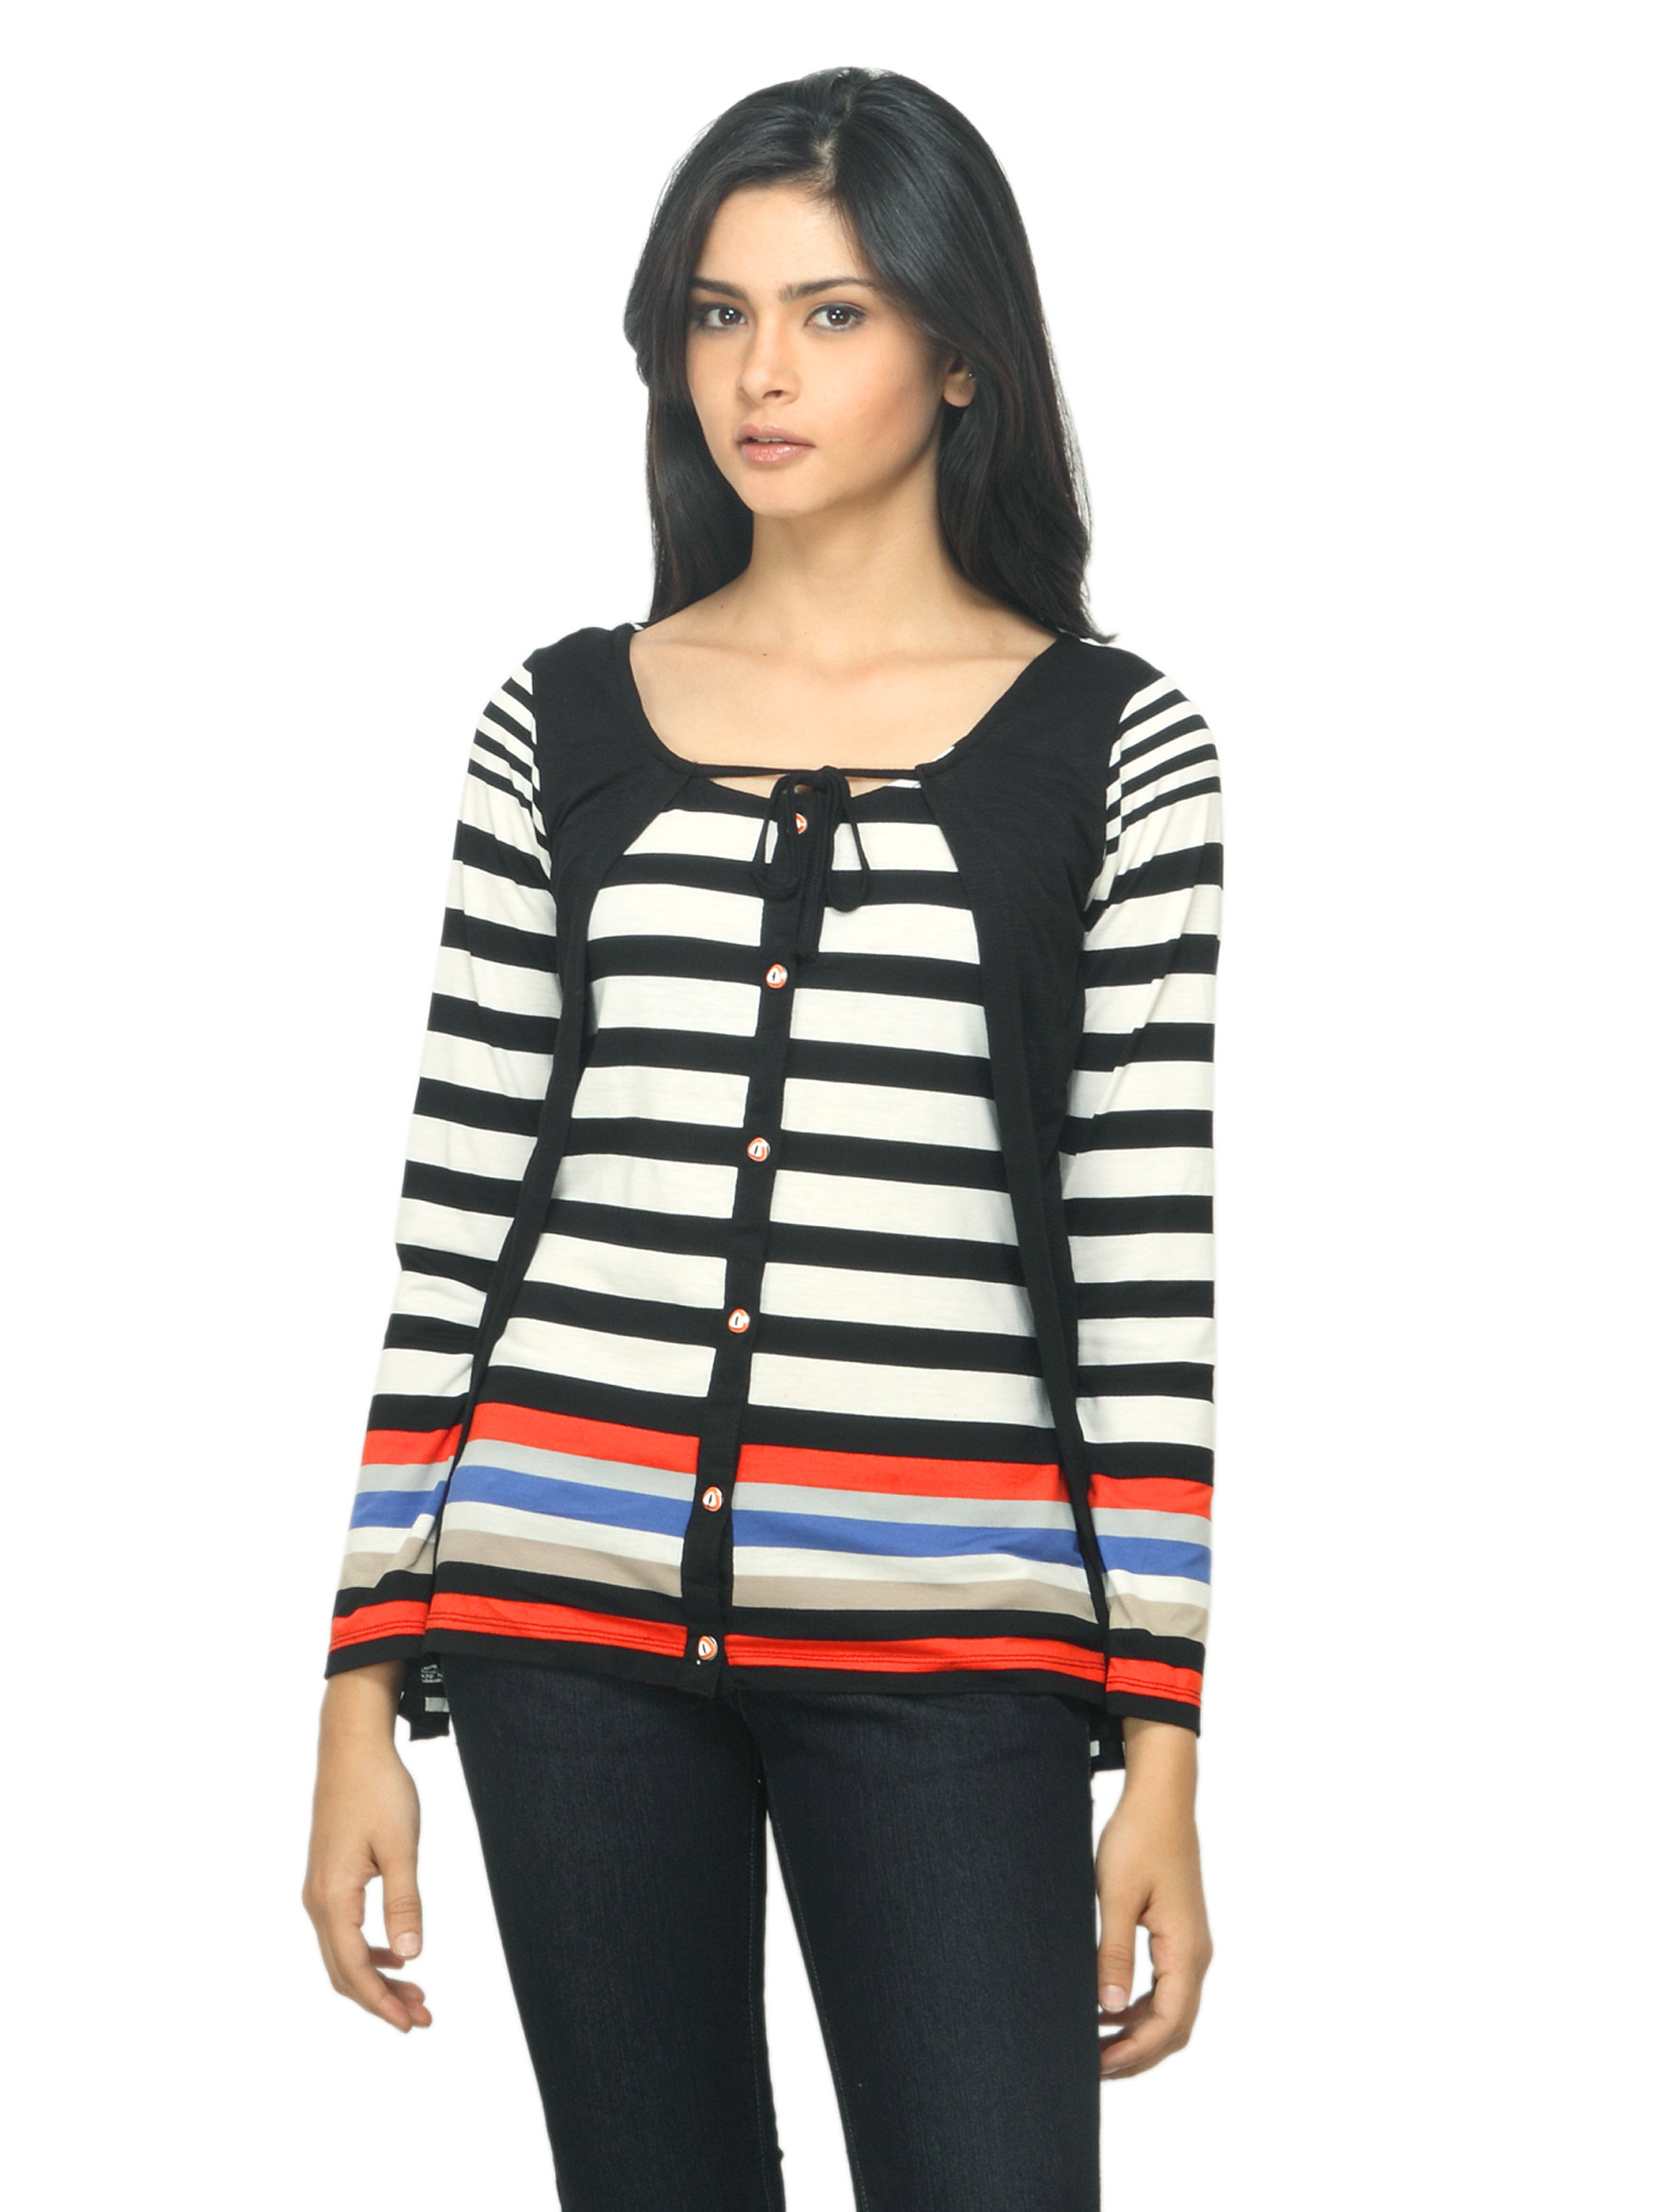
Sepia Women Striped Black Top
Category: Apparel / Topwear / Tops
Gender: Women
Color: Black
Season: Summer 2012
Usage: Casual